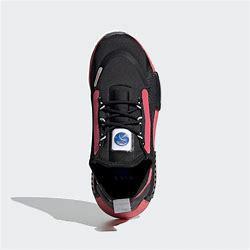
Brand: Adidas
Model: NMD_R1 Spectoo